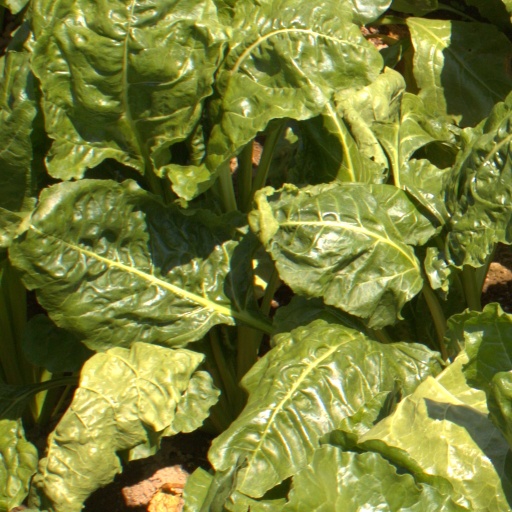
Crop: sugar beet